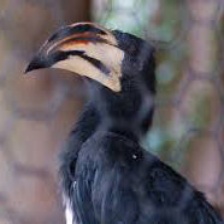
Species: AFRICAN PIED HORNBILL
Scientific name: TOCKUS FASCIATUS
ImageNet parent category: hornbill